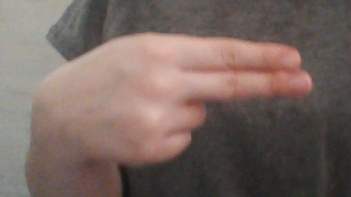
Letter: ain